Question: Please indicate a possible affordance area of the banana that can be used for peeling
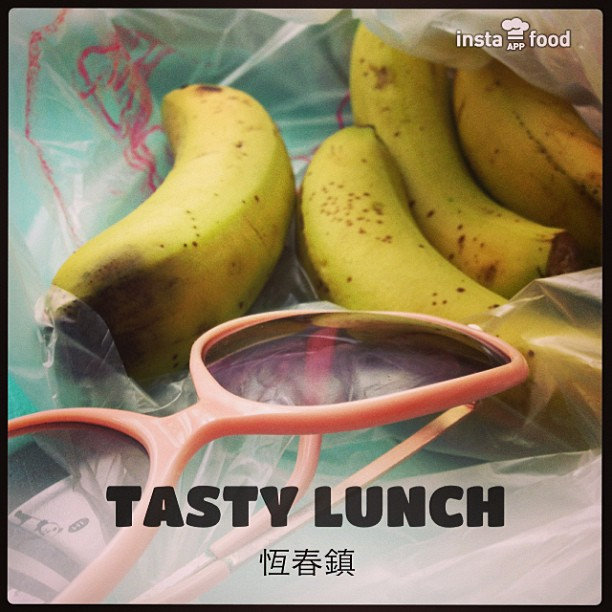
Answer: [298.5, 129.5, 603.5, 442.5]